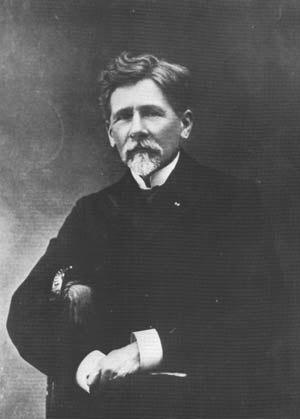
L’Académie serbe des sciences et des arts est la plus importante institution académique de Serbie. Elle a été fondée le 1ᵉʳ novembre 1886 par le roi Milan Iᵉʳ sous le nom d’Académie royale de Serbie. Elle est aujourd'hui située rue Knez Mihailova dans la municipalité de Stari grad. Le bâtiment actuel de l'Académie a été construit en 1924 et il est aujourd'hui inscrit sur la liste des monuments culturels protégés de la République de Serbie et sur la liste des biens culturels de la Ville de Belgrade.